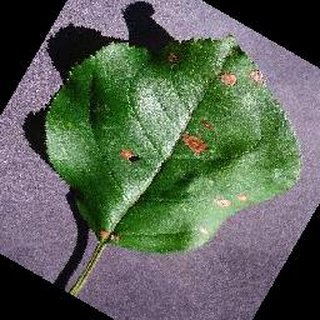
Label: apple_black_rot